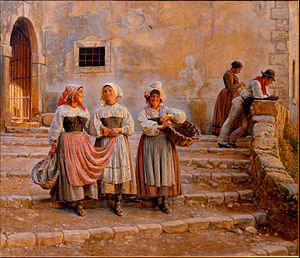
Kristian Zahrtmann
Kristian Zahrtmann, Piger som bærer kalk, 1883, Den Hirschsprungske Samling.
Peder Henrik Christian Zahrtmann var en dansk maler. Han var uddannet på Kunstakademiet i København 1864 – 1868. Zahrtmann var en af initiativtagerne til Kunstnernes Studieskole, stiftet 1882, og fra 1885 blev han selv tilknyttet som lærer. Her fik hans lærergerning så stor betydning, at skolen blev kaldt for Zahrtmanns skole. Han kom til at præge flere generationer i dansk malerkunst. Han holdt om sommeren til i den lille italienske bjerglandsby Civita d'Antino sammen med flere kollegaer som Joakim Skovgaard.